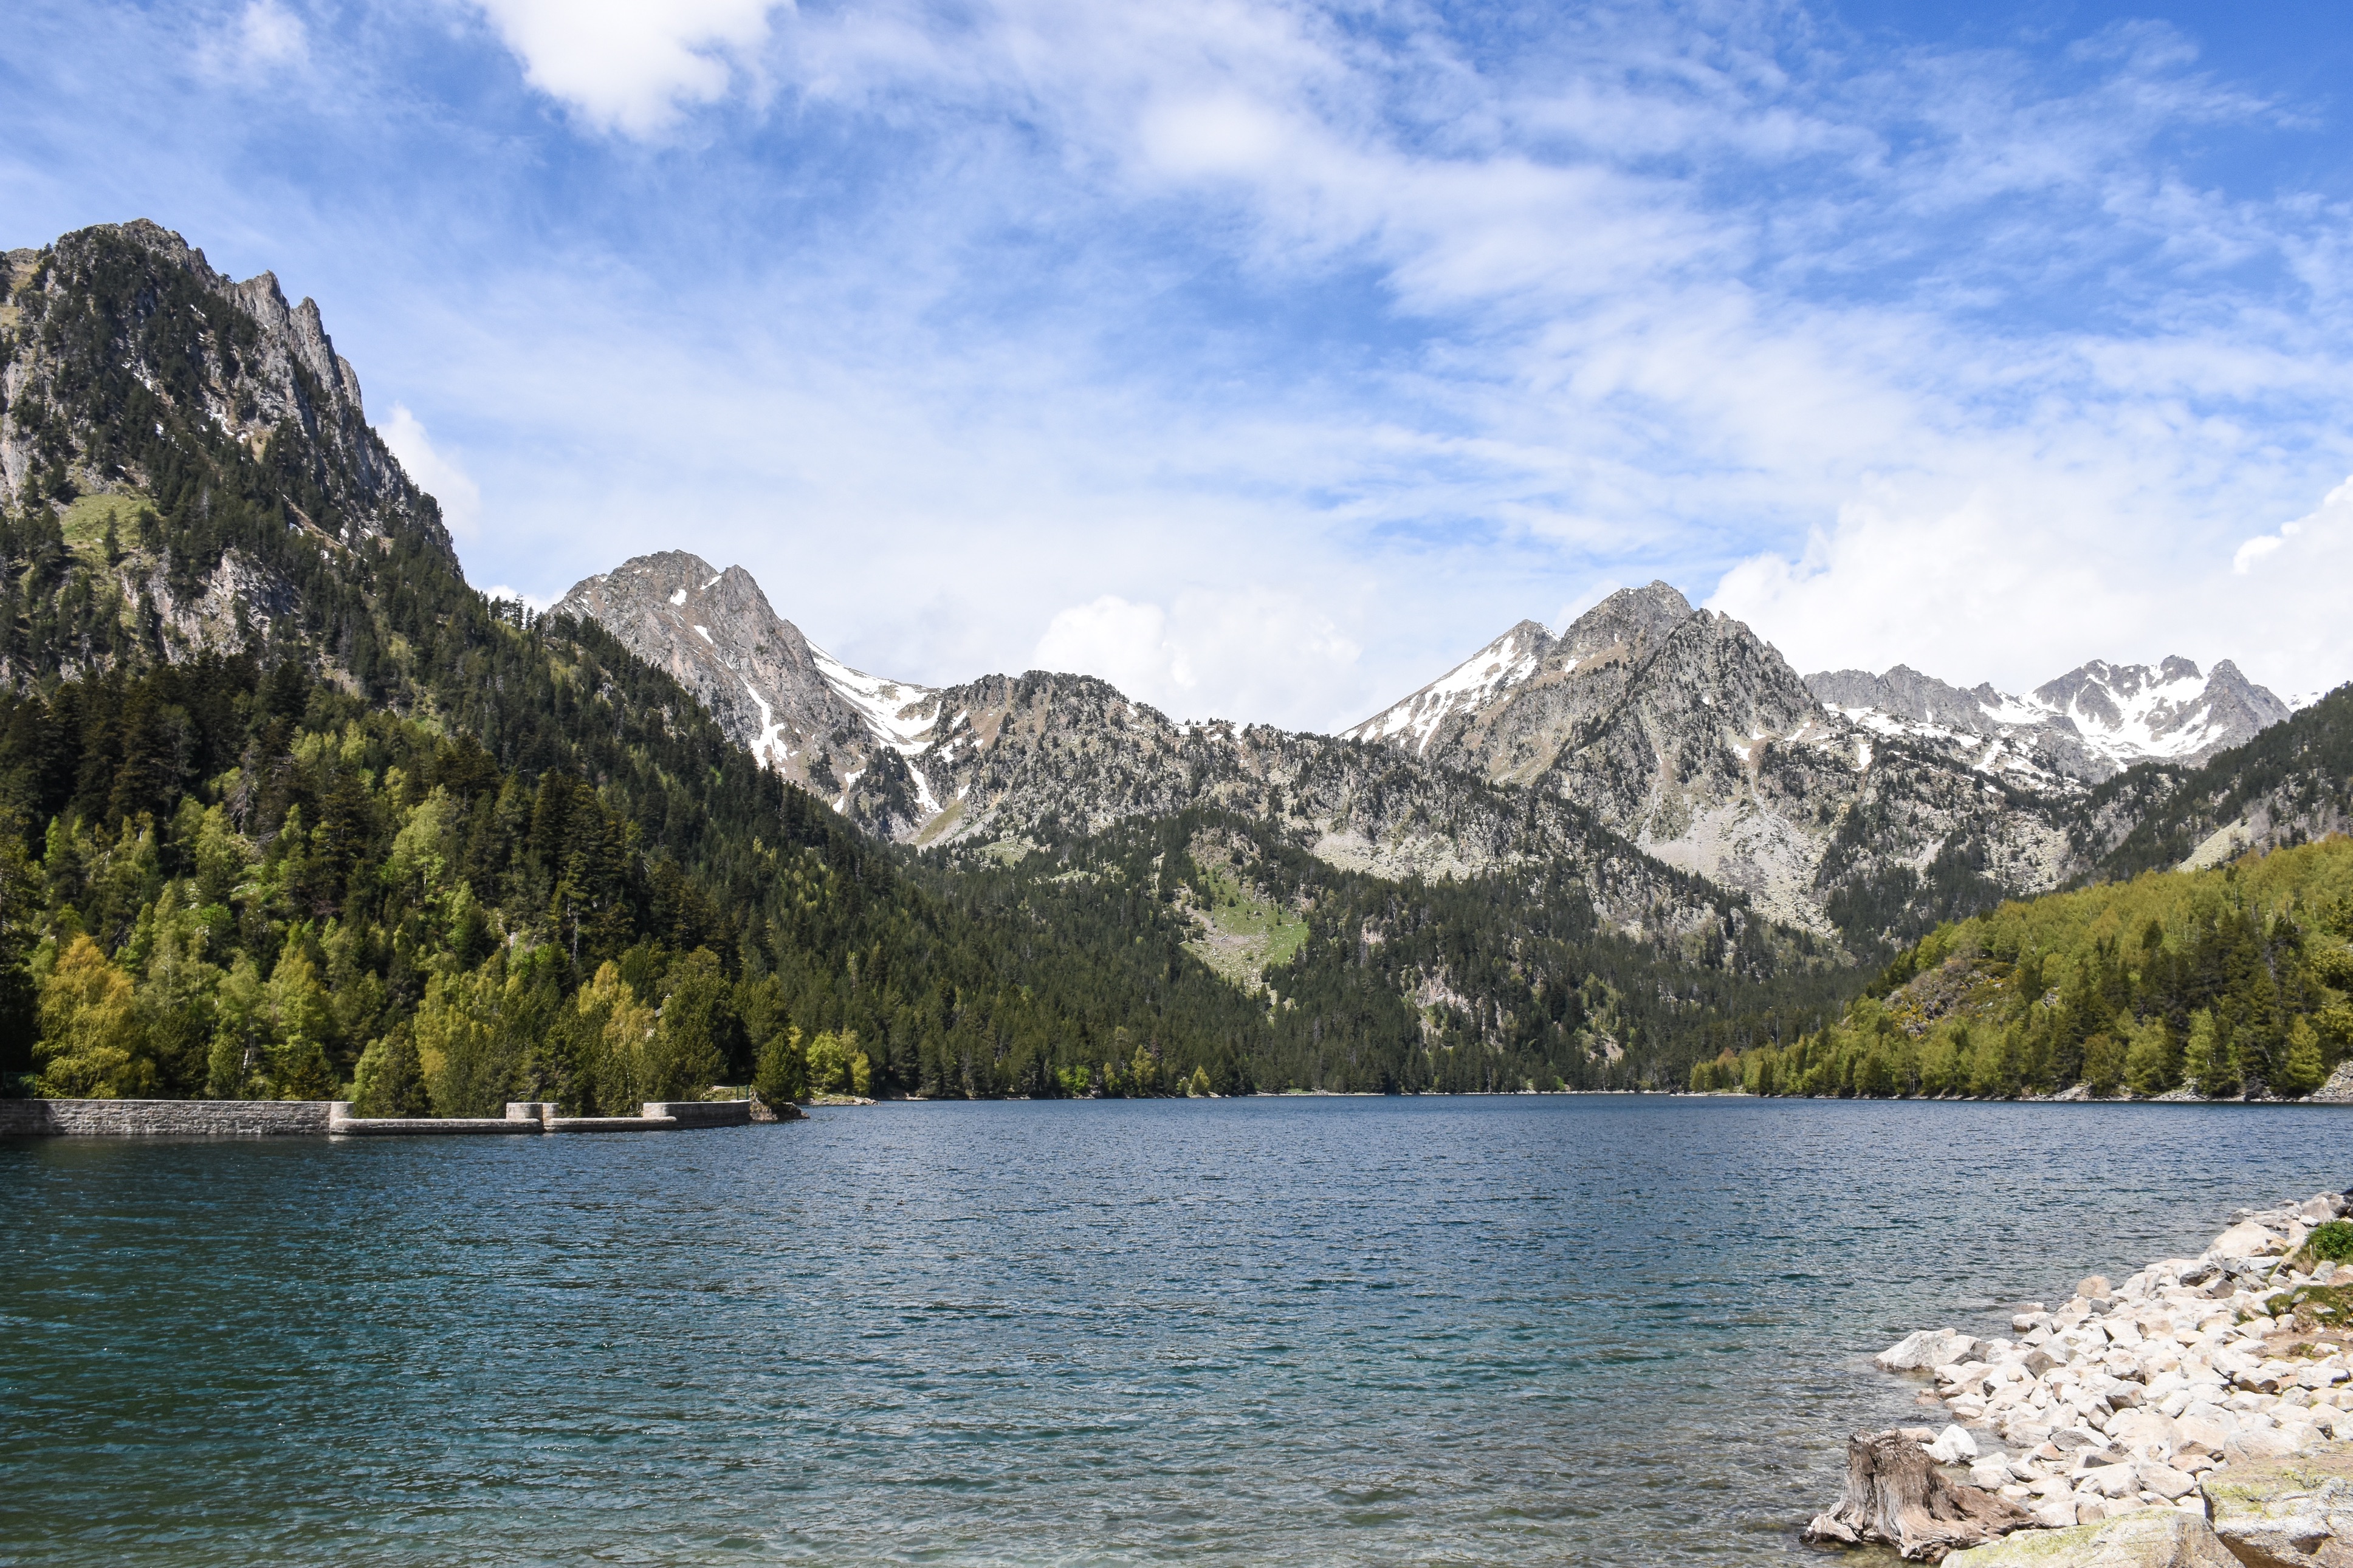
landscape, water, rock, wilderness, mountain, cloud, lake, valley, mountain range, fjord, reservoir, highland, body of water, alps, fell, loch, landform, tarn, mountainous landforms